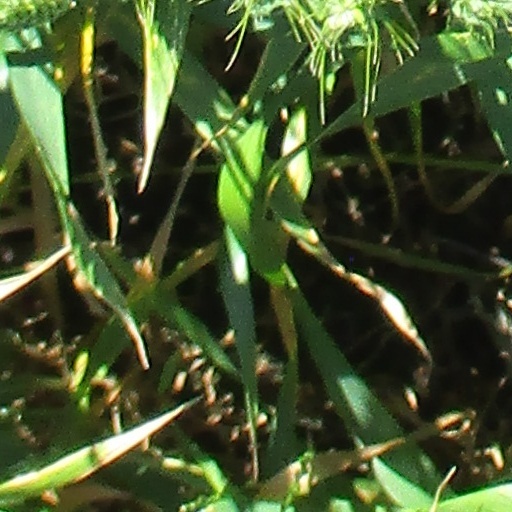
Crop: wheat